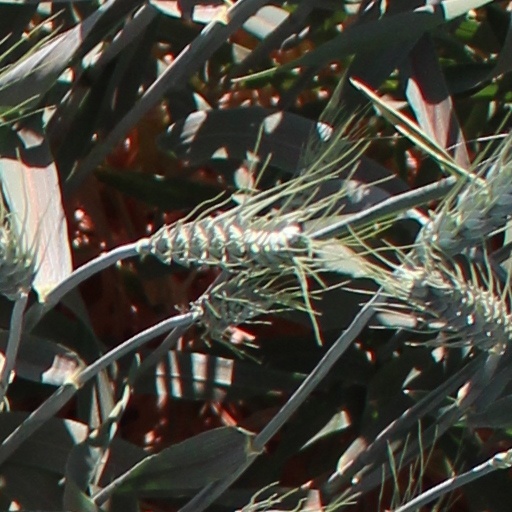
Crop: wheat